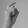
ASL letter: X